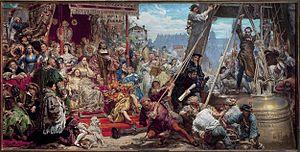
Bona Sforza, née le 2 février 1494 à Vigevano et morte le 19 novembre 1557 à Bari, était par mariage reine de Pologne et grande-duchesse de Lituanie.